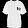
Label: T - shirt / top